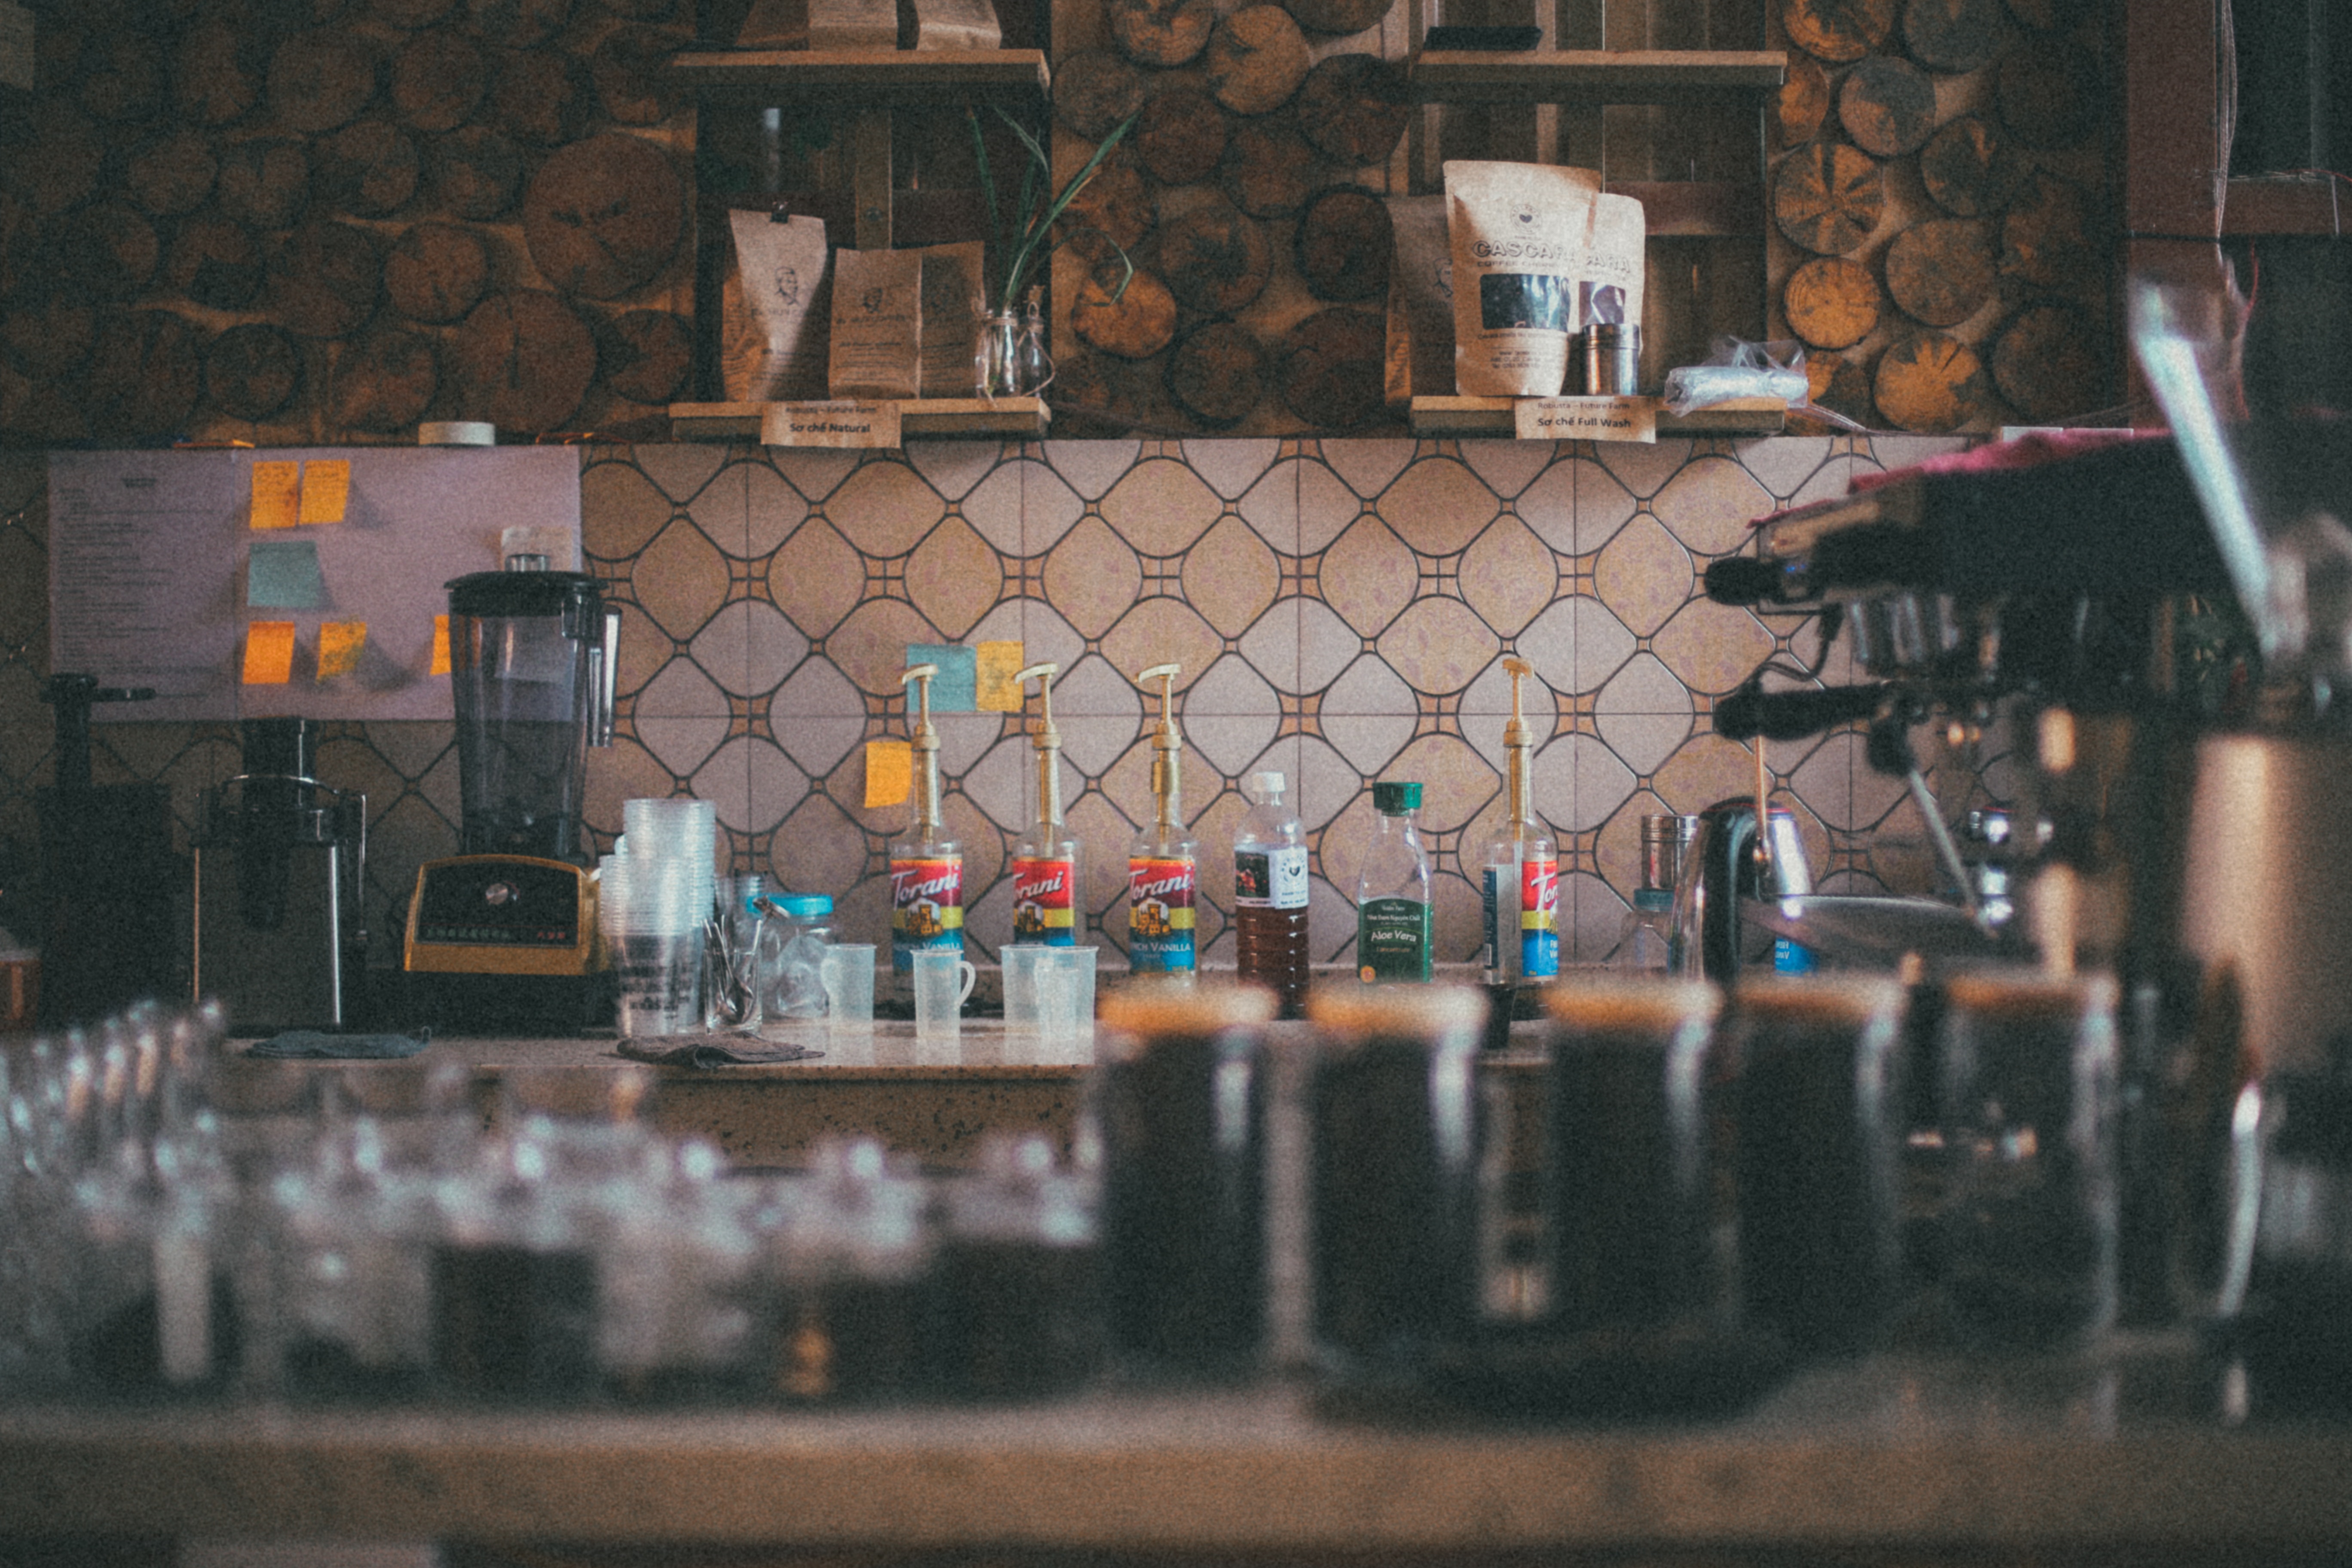
water, glass, glass bottle, window, city, building, bar, house